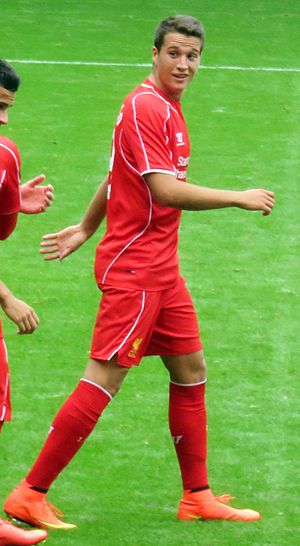
Javi Manquillo
Javier 'Javi' Manquillo Gaitán er en spansk fodboldspiller, der spiller som forsvar for Newcastle United i England. Han har tidligere spillet for Liverpool, Sunderland, Olympique Marseille og Atlético Madrid.